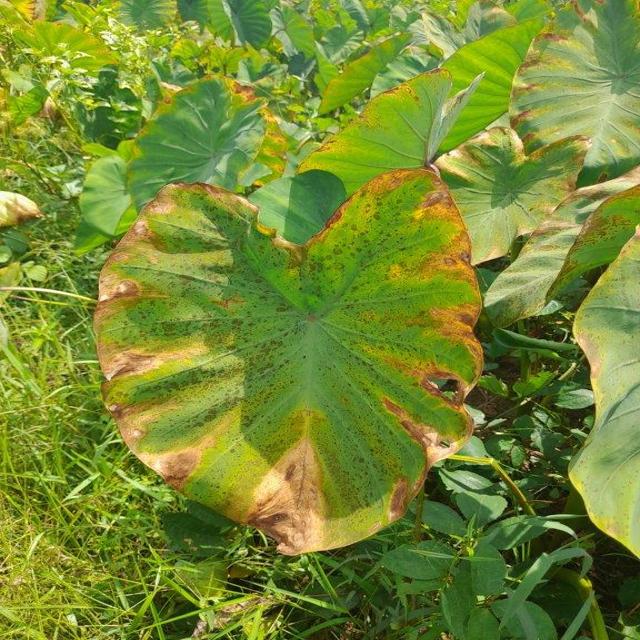
Label: Mid_Blight